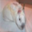
Label: rabbit